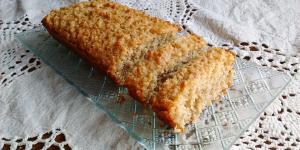
bizcocho de yogur fit